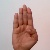
The image shows a hand gesture representing the letter 'B' in Indian Sign Language.